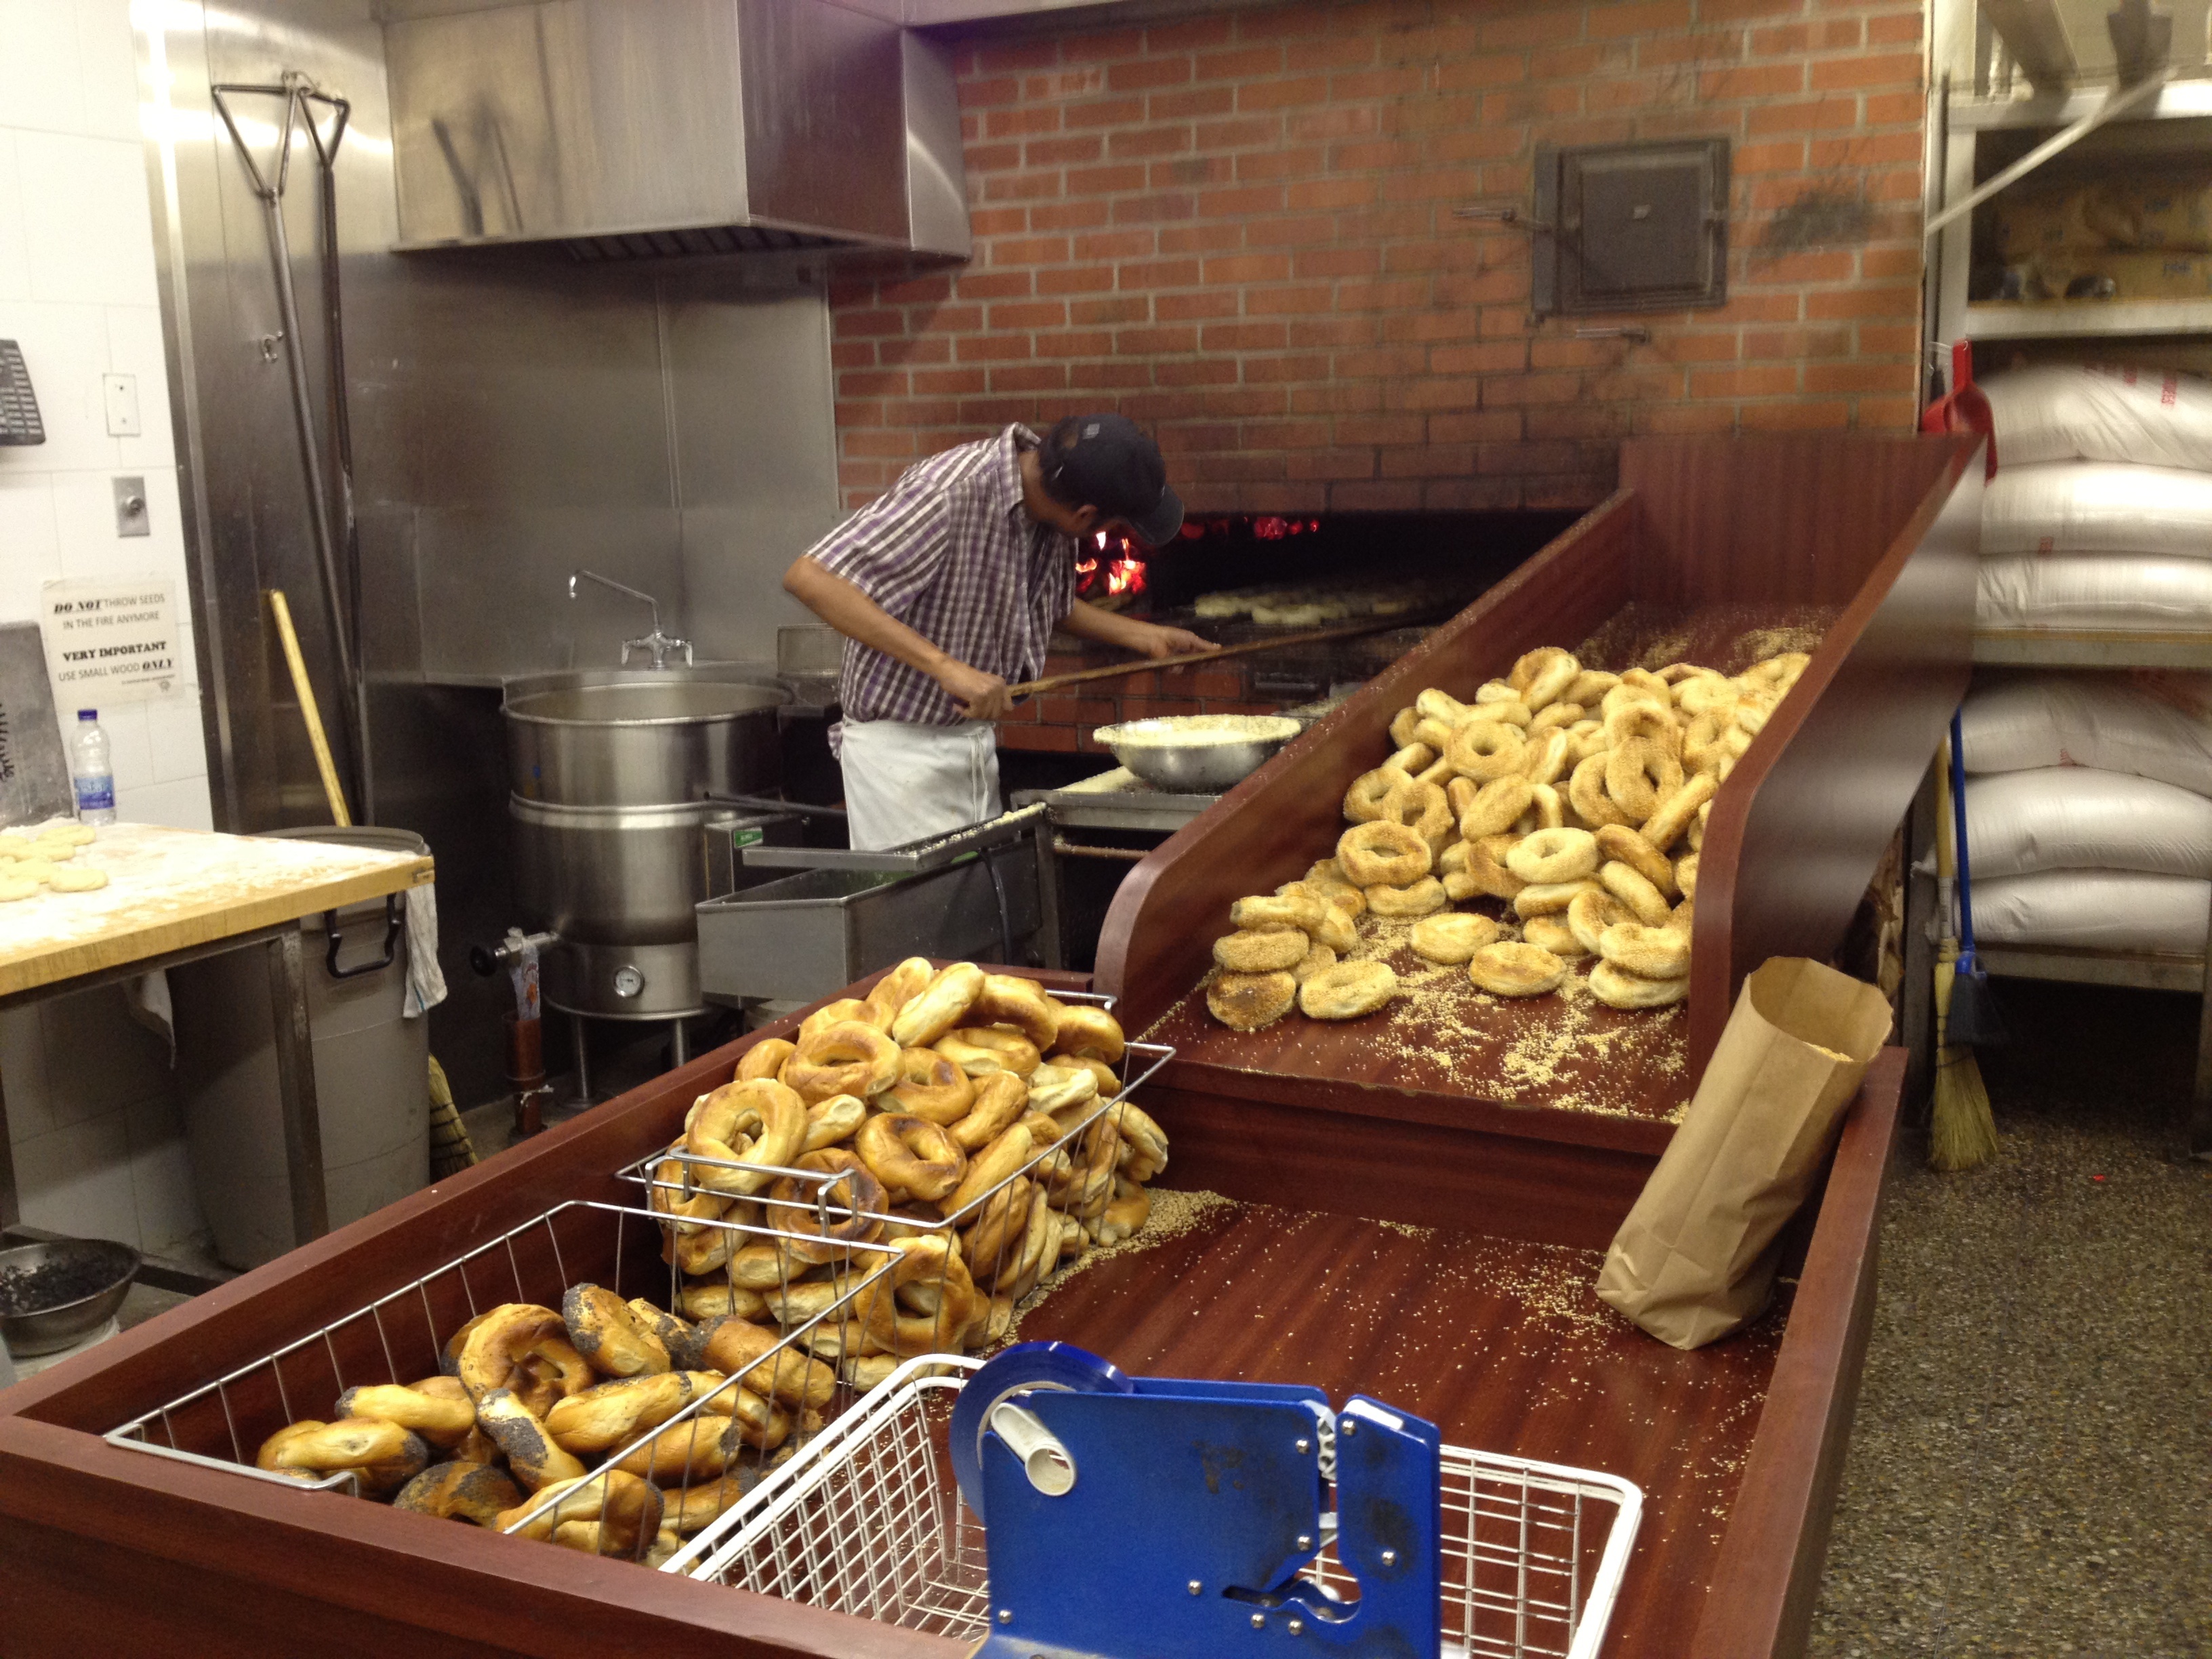
dish, meal, food, breakfast, baking, bakery, baker